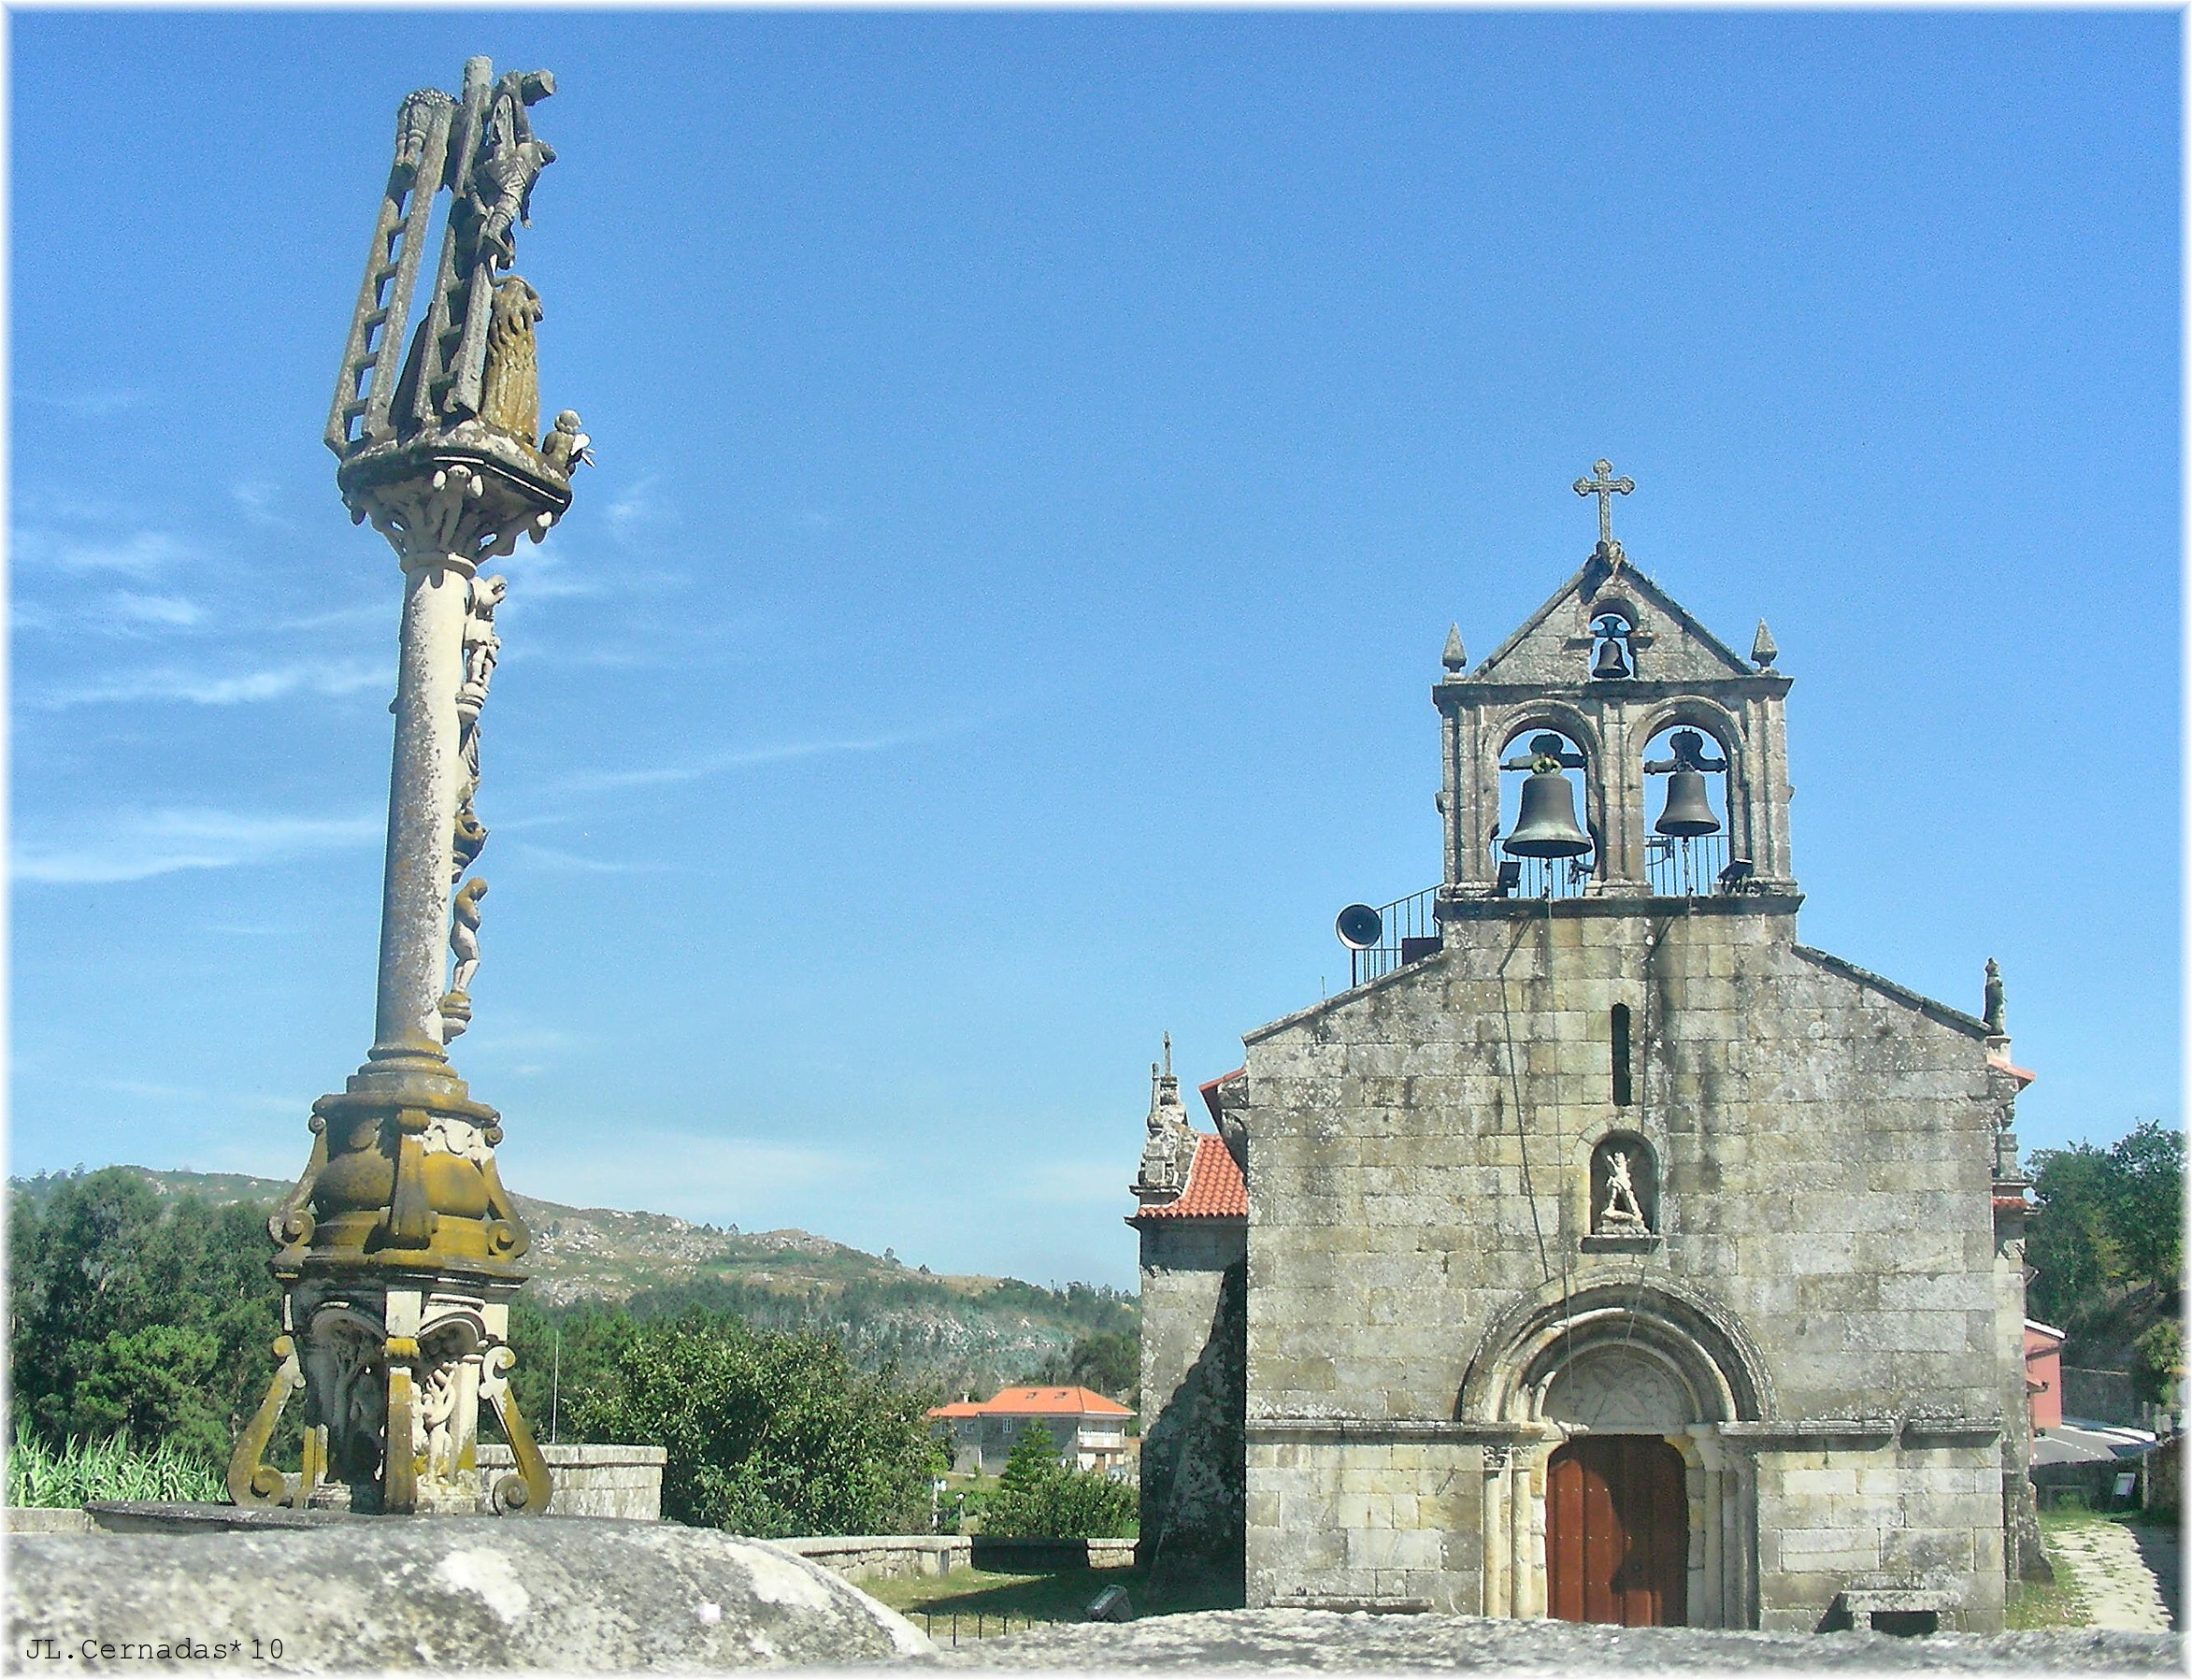
town, building, monument, tower, landmark, church, cathedral, chapel, place of worship, bell tower, spire, monastery, escultura, piedra, pontevedra, pedra, iglesias, igrexas, cruceiros, tours, historic site